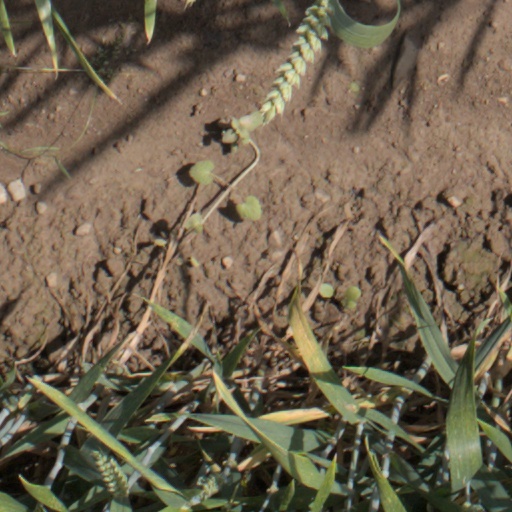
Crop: wheat